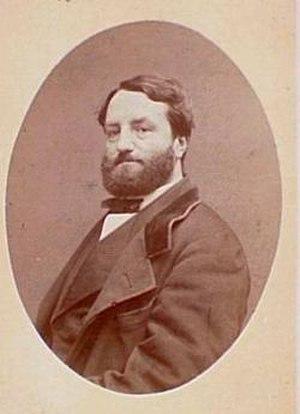
Alfred Assollant, parfois écrit Assolant, né à Aubusson le 20 mars 1827 et mort à Paris le 3 mars 1886, est un romancier français, auteur de romans pour la jeunesse.
Aubusson est une commune française située dans le département de la Creuse, en région Nouvelle-Aquitaine. Ses habitants sont appelés les Aubussonnais.